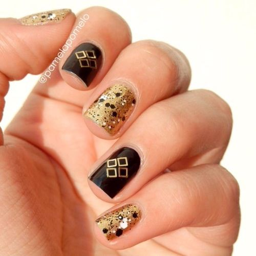
like the gold with sparkle